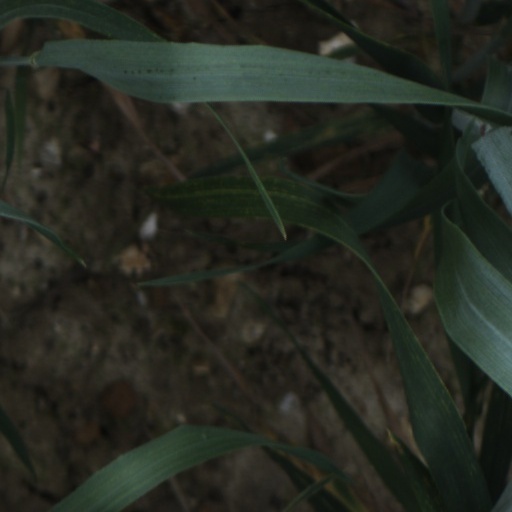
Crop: wheat